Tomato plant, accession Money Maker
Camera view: bottom (45 deg); turntable rotation: 0 degrees
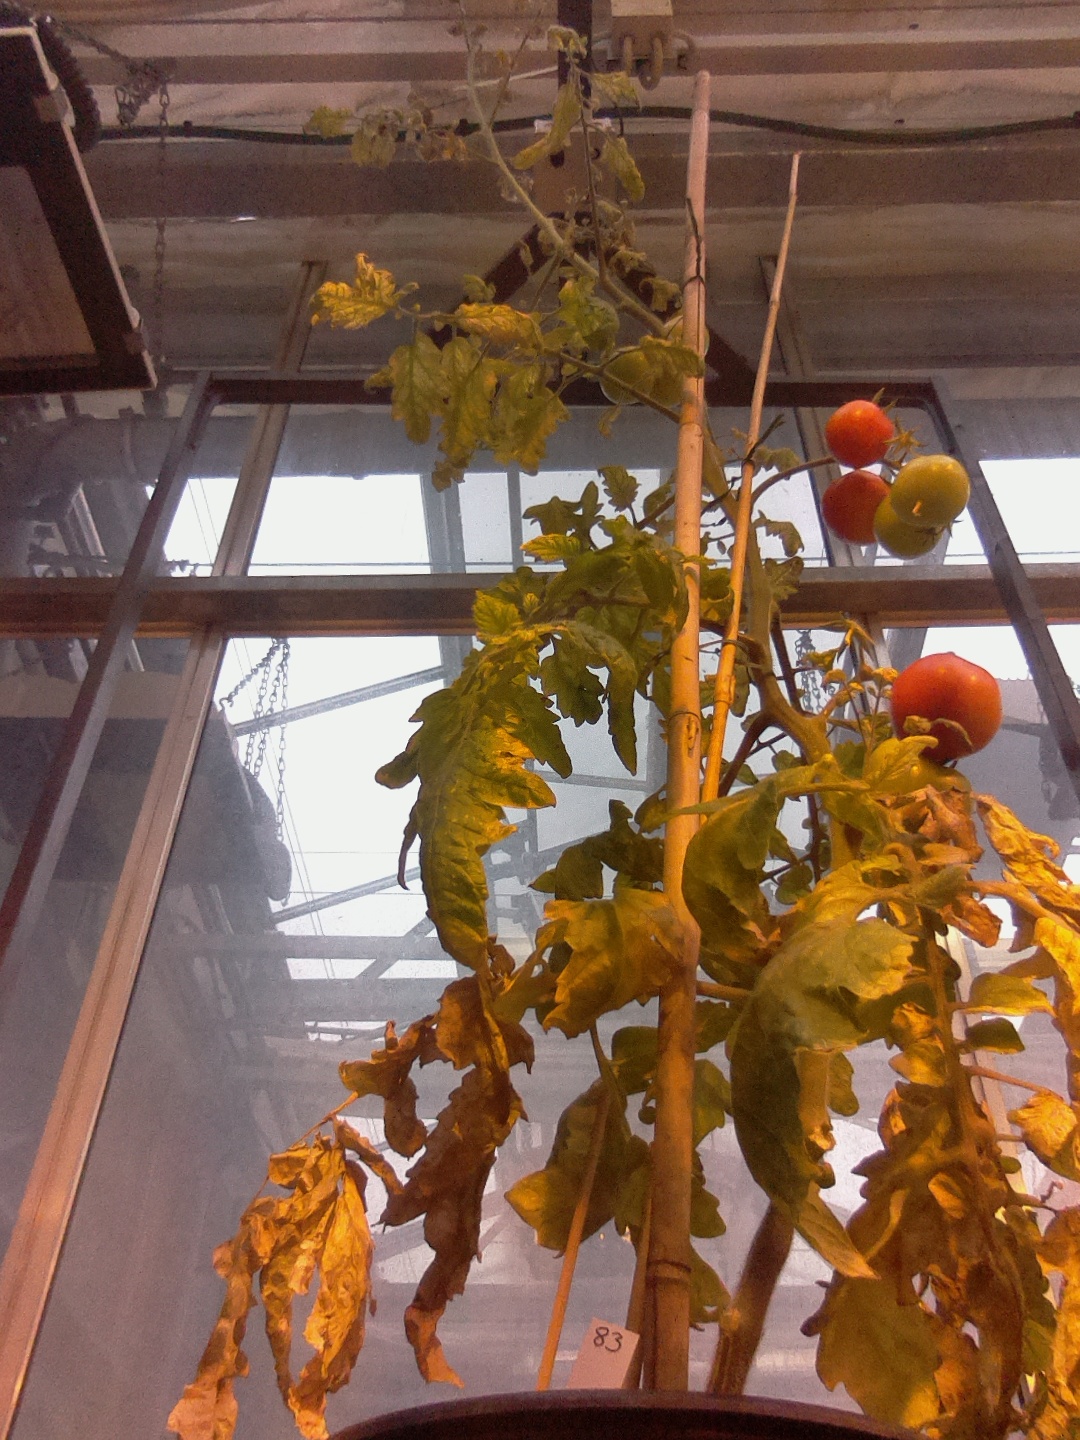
BBCH growth stage 83: 30%-40% of fruits show typical fully ripe color